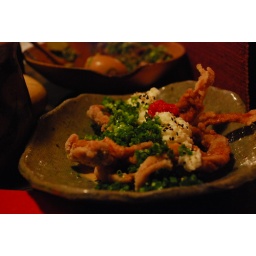
smothered in dress mayonnaise in a grated radish and red pepper